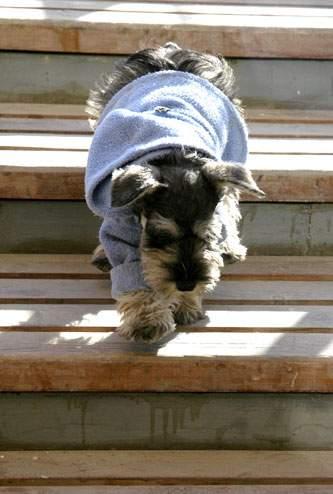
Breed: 220-n000053-standard_schnauzer